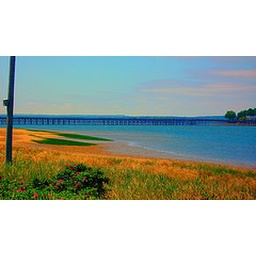
this is the oldest wooden bridge in the US. its located in duxbury, mass.